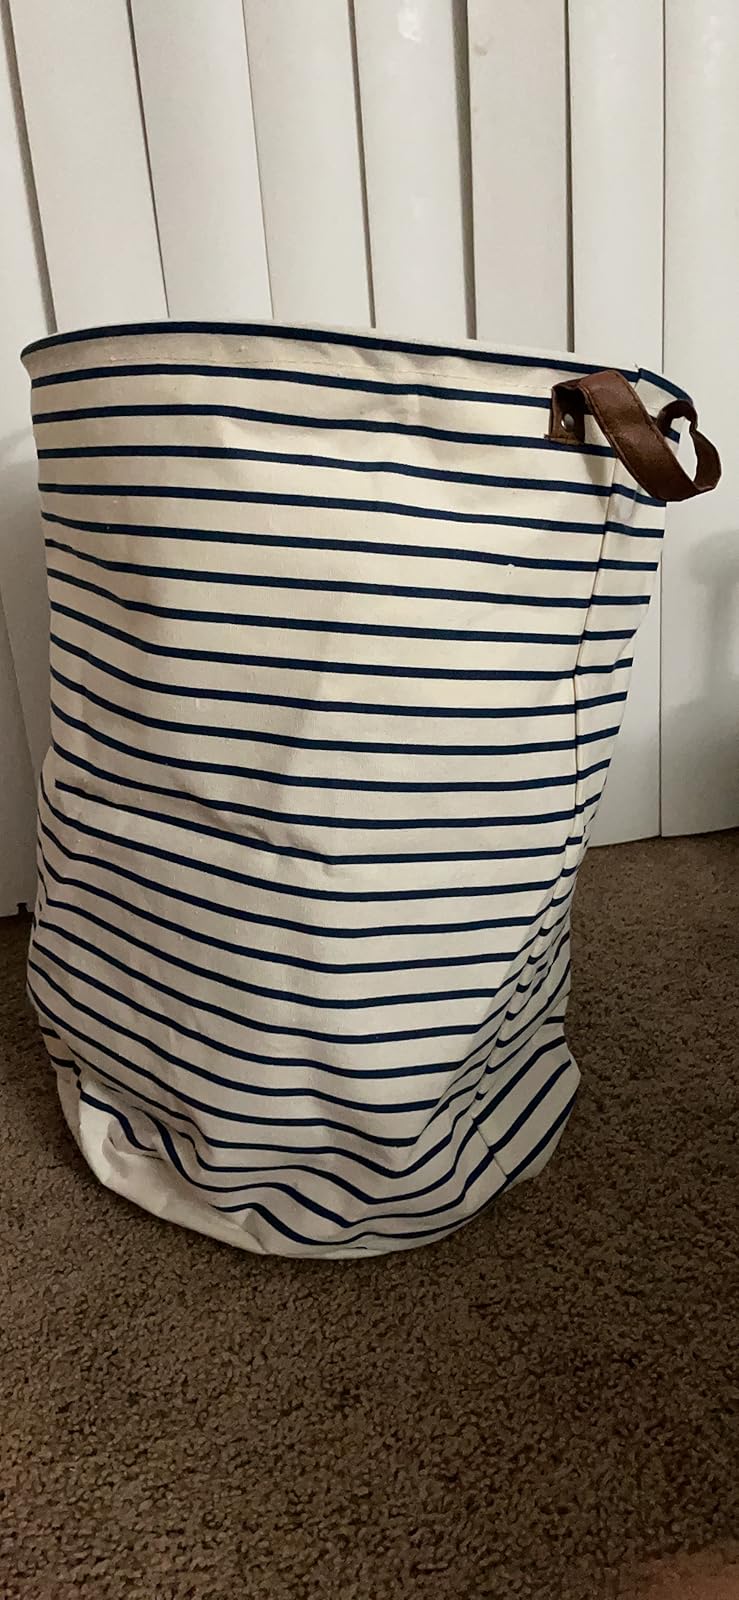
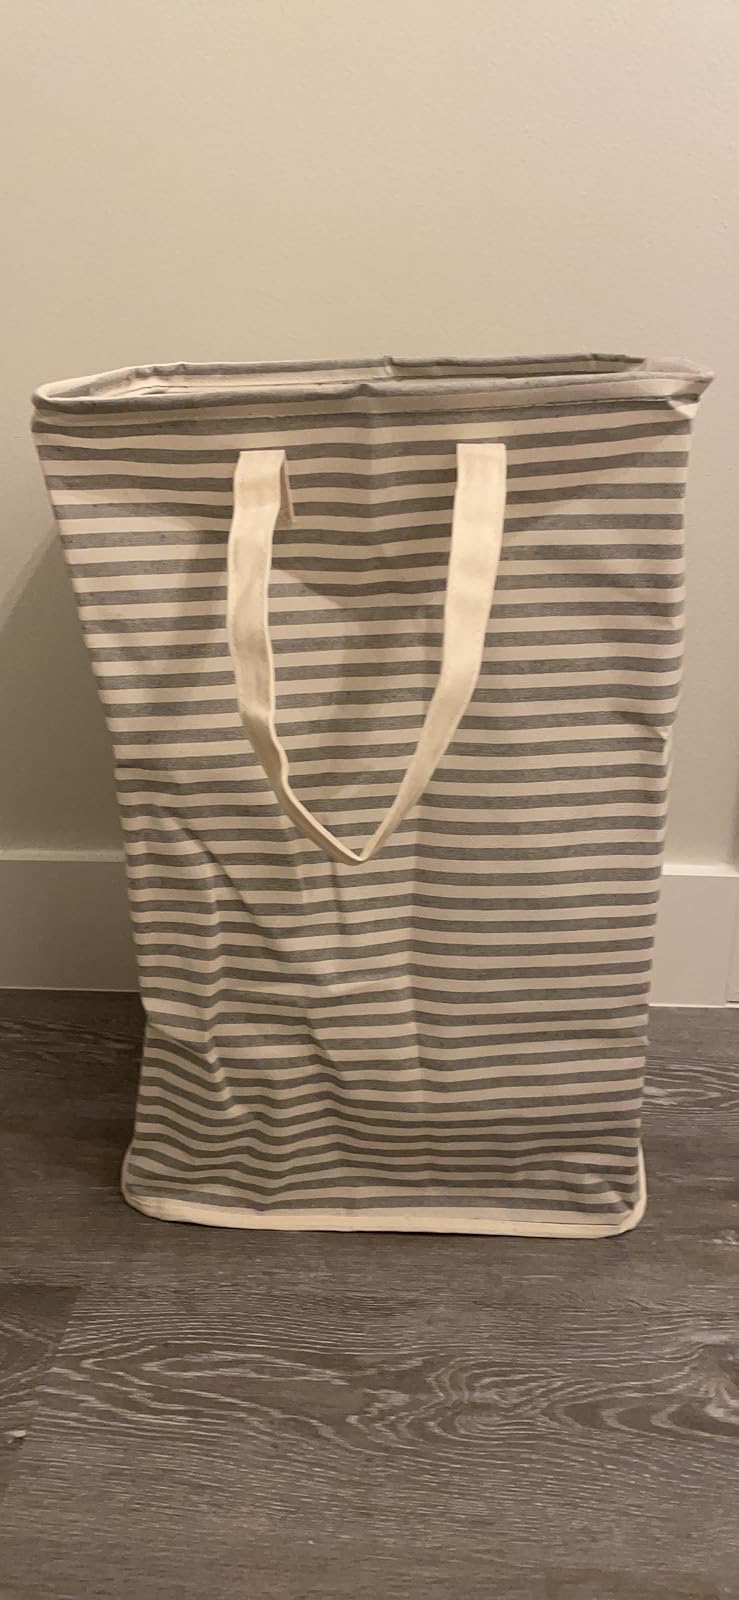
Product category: items_hamper
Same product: no